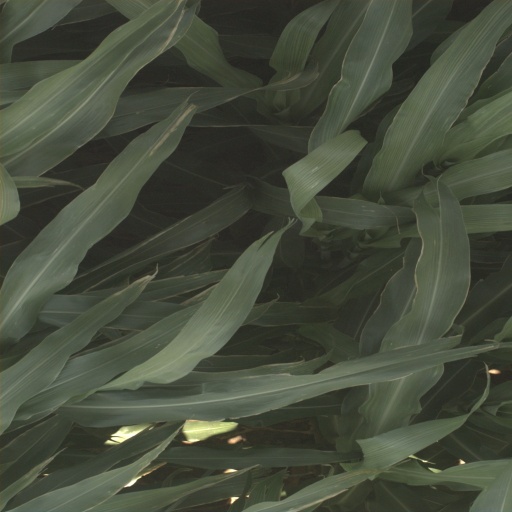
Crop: sorghum